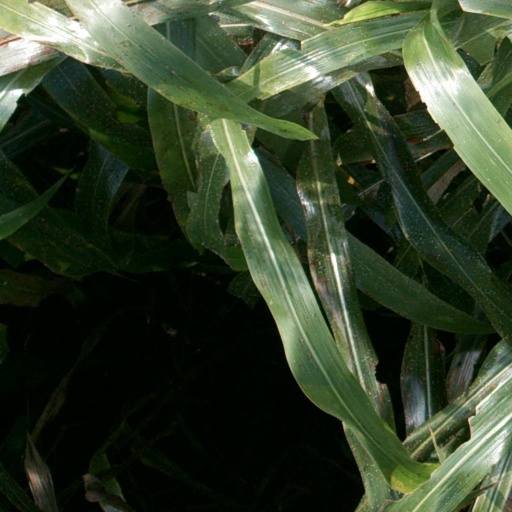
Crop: sorghum